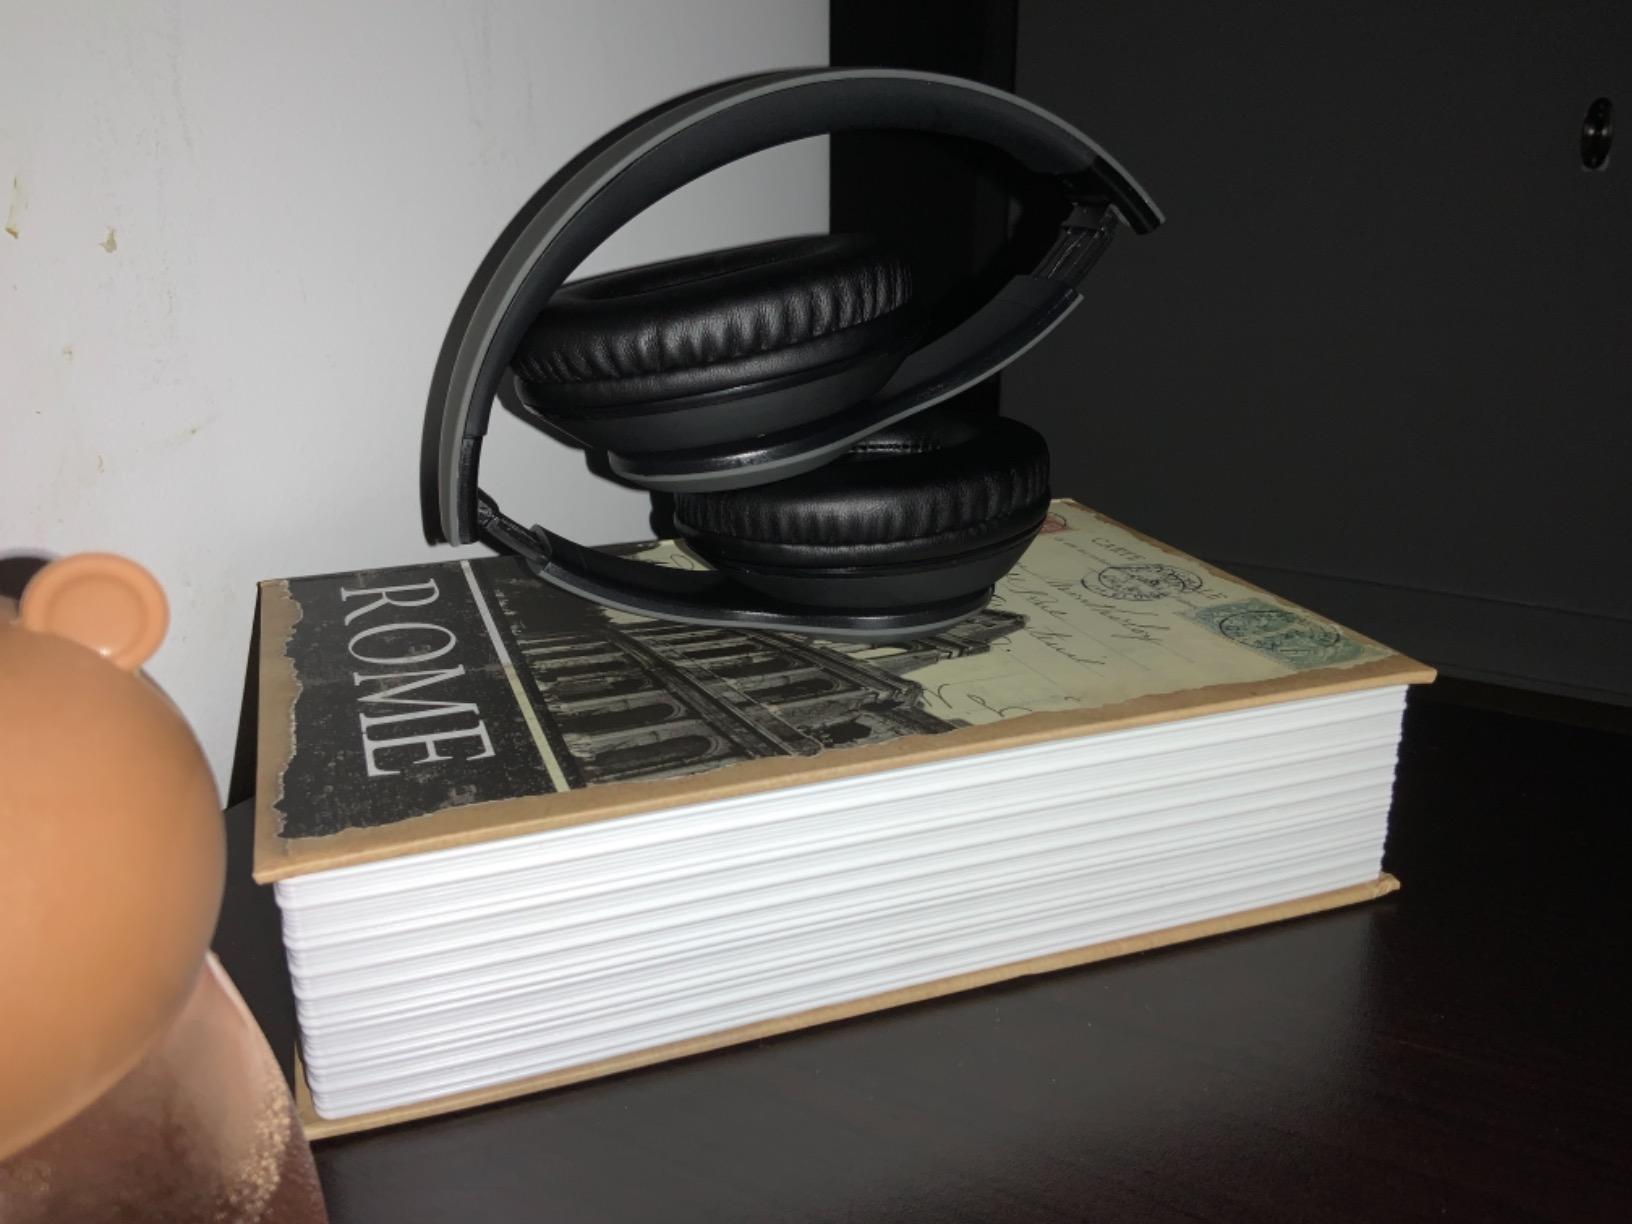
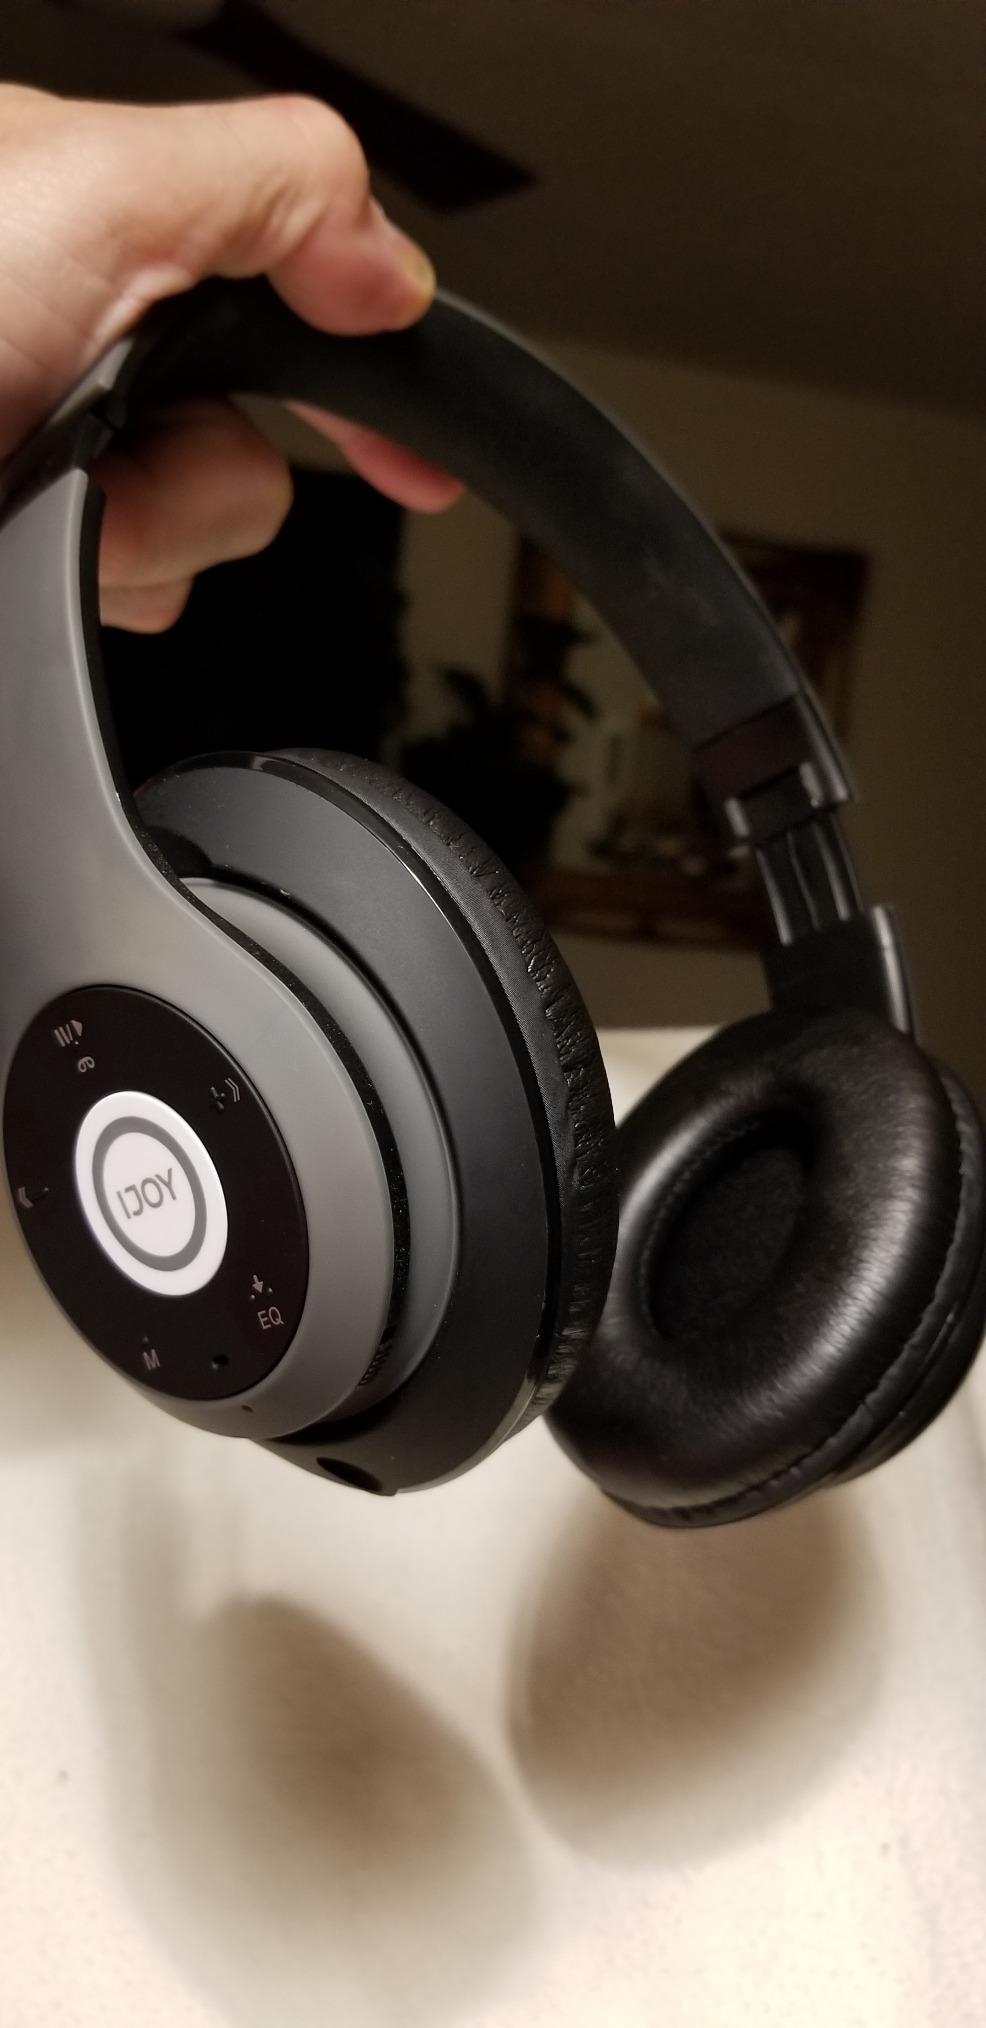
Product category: headphones
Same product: yes